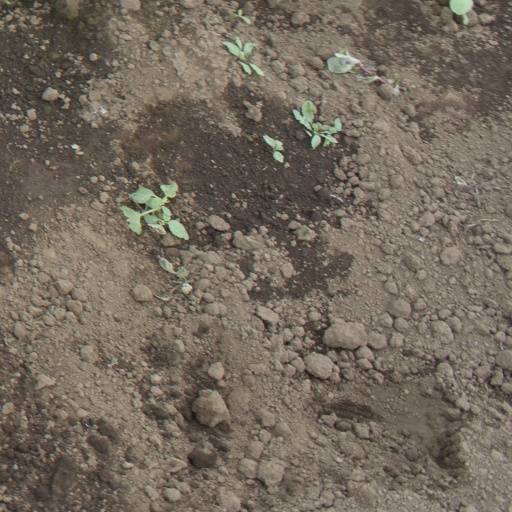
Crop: soybean